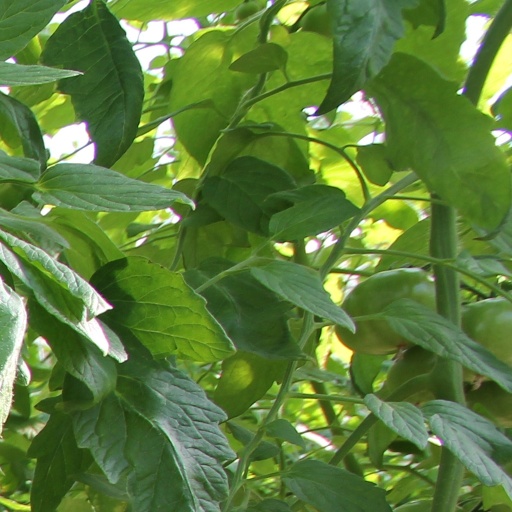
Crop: tomato